EarthBound fandom

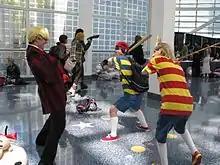
"Mother" series cosplayers

The 1994 video game "EarthBound" is known for its cult following and fan community. Multiple video game journalists have written about the dedication of the game's fans in producing fan art and lobbying Nintendo for further releases in the series. The company has been largely unresponsive to their efforts. Prominent fansites include Starmen.net and "EarthBound" Central. The former was started in 1999 and became the definitive community website. Their members organized petitions and campaigns to bring English-localized games from the "Mother" series to North America. One such effort included a full-color, 270-page "EarthBound Anthology" as a demonstration of consumer demand for further releases. After nearly a decade, "EarthBound" was rereleased for the Wii U Virtual Console in 2013, whereupon it became a bestseller.